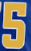
Number: 5